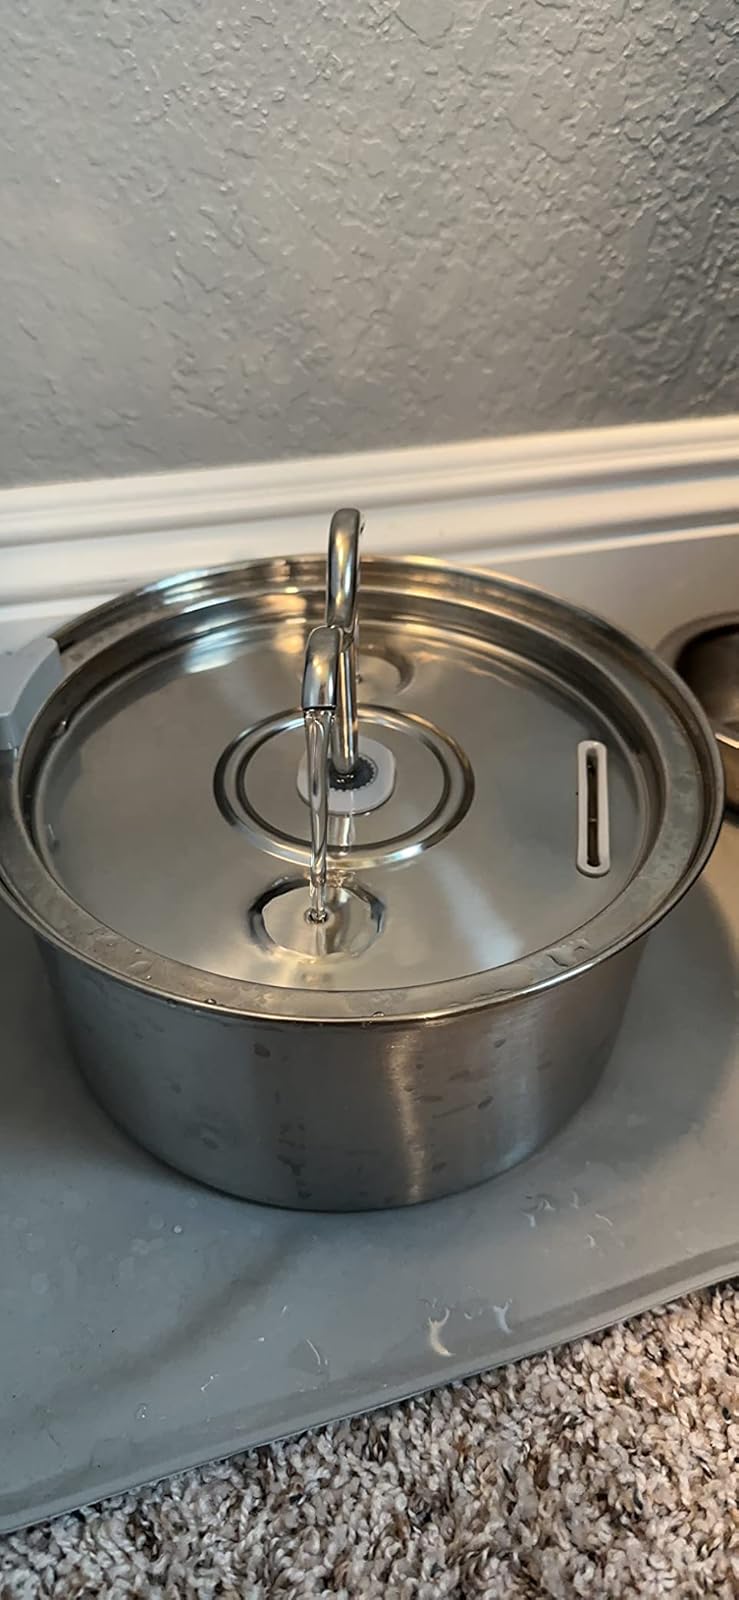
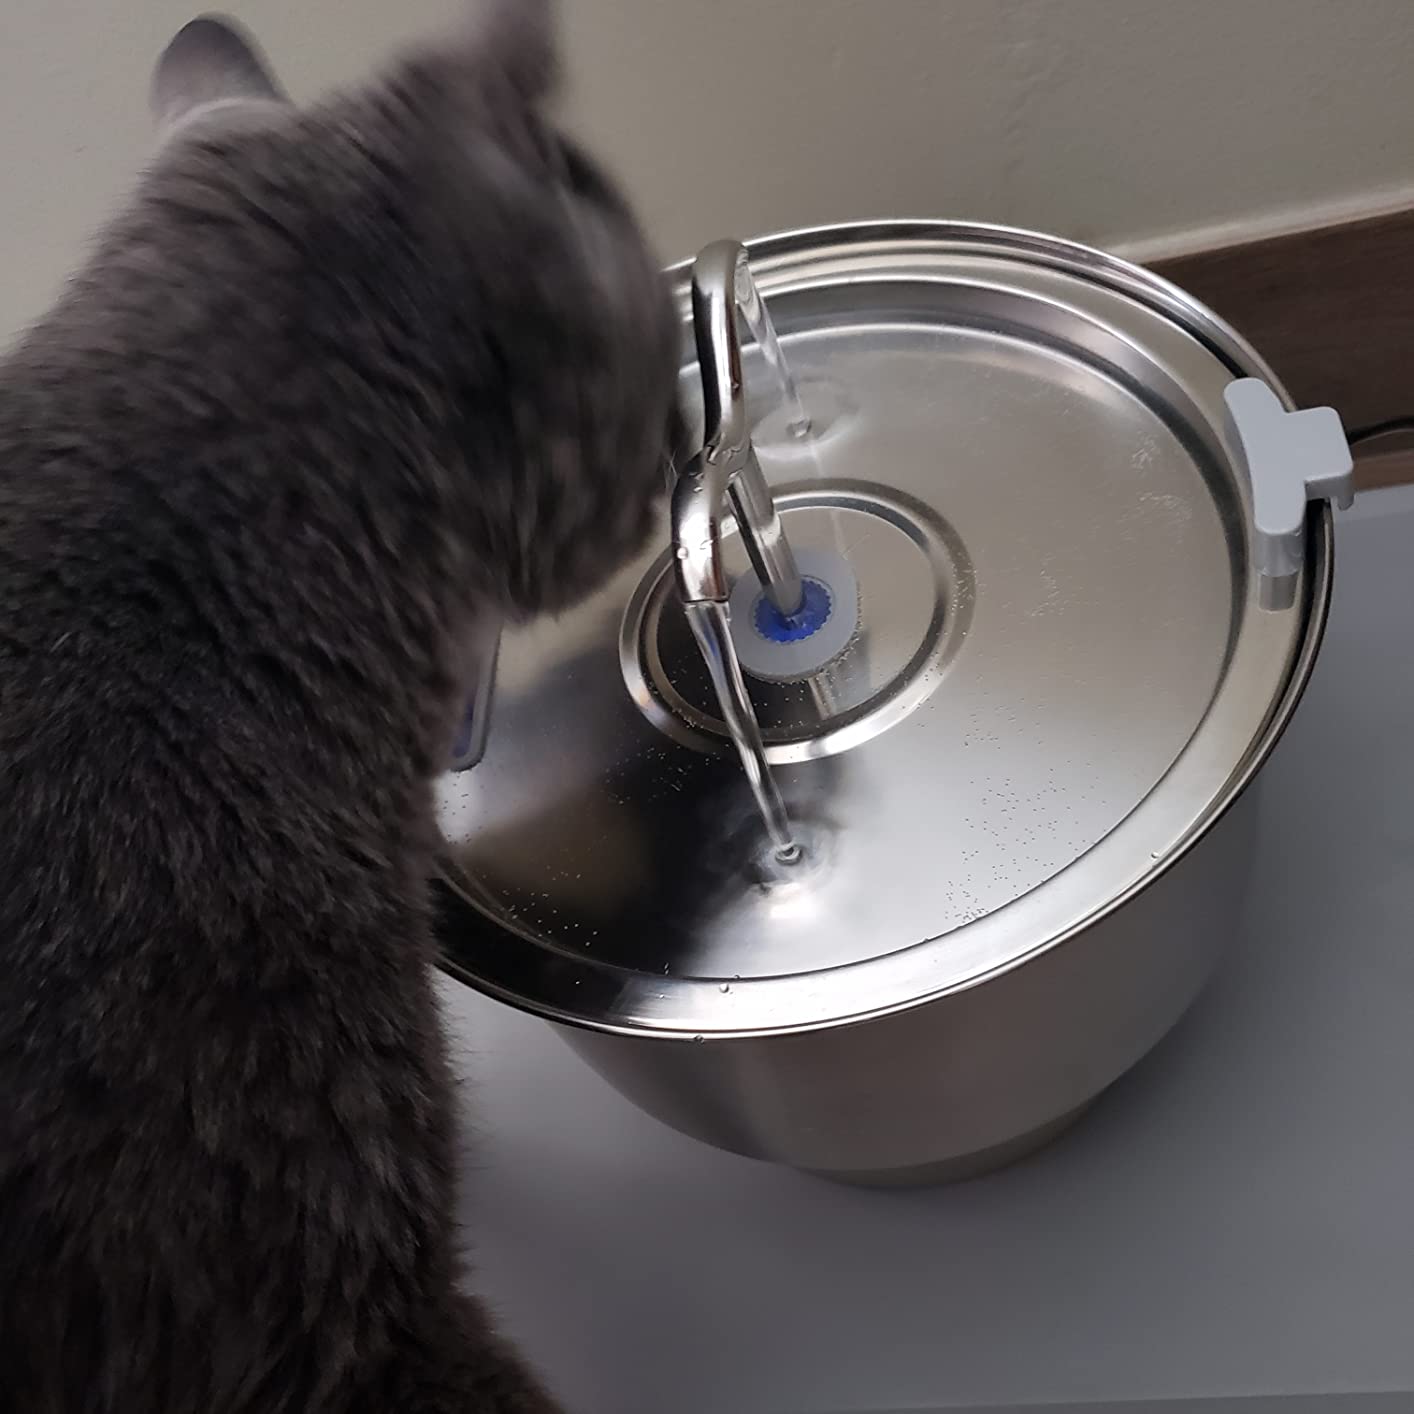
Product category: items_bowl
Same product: yes